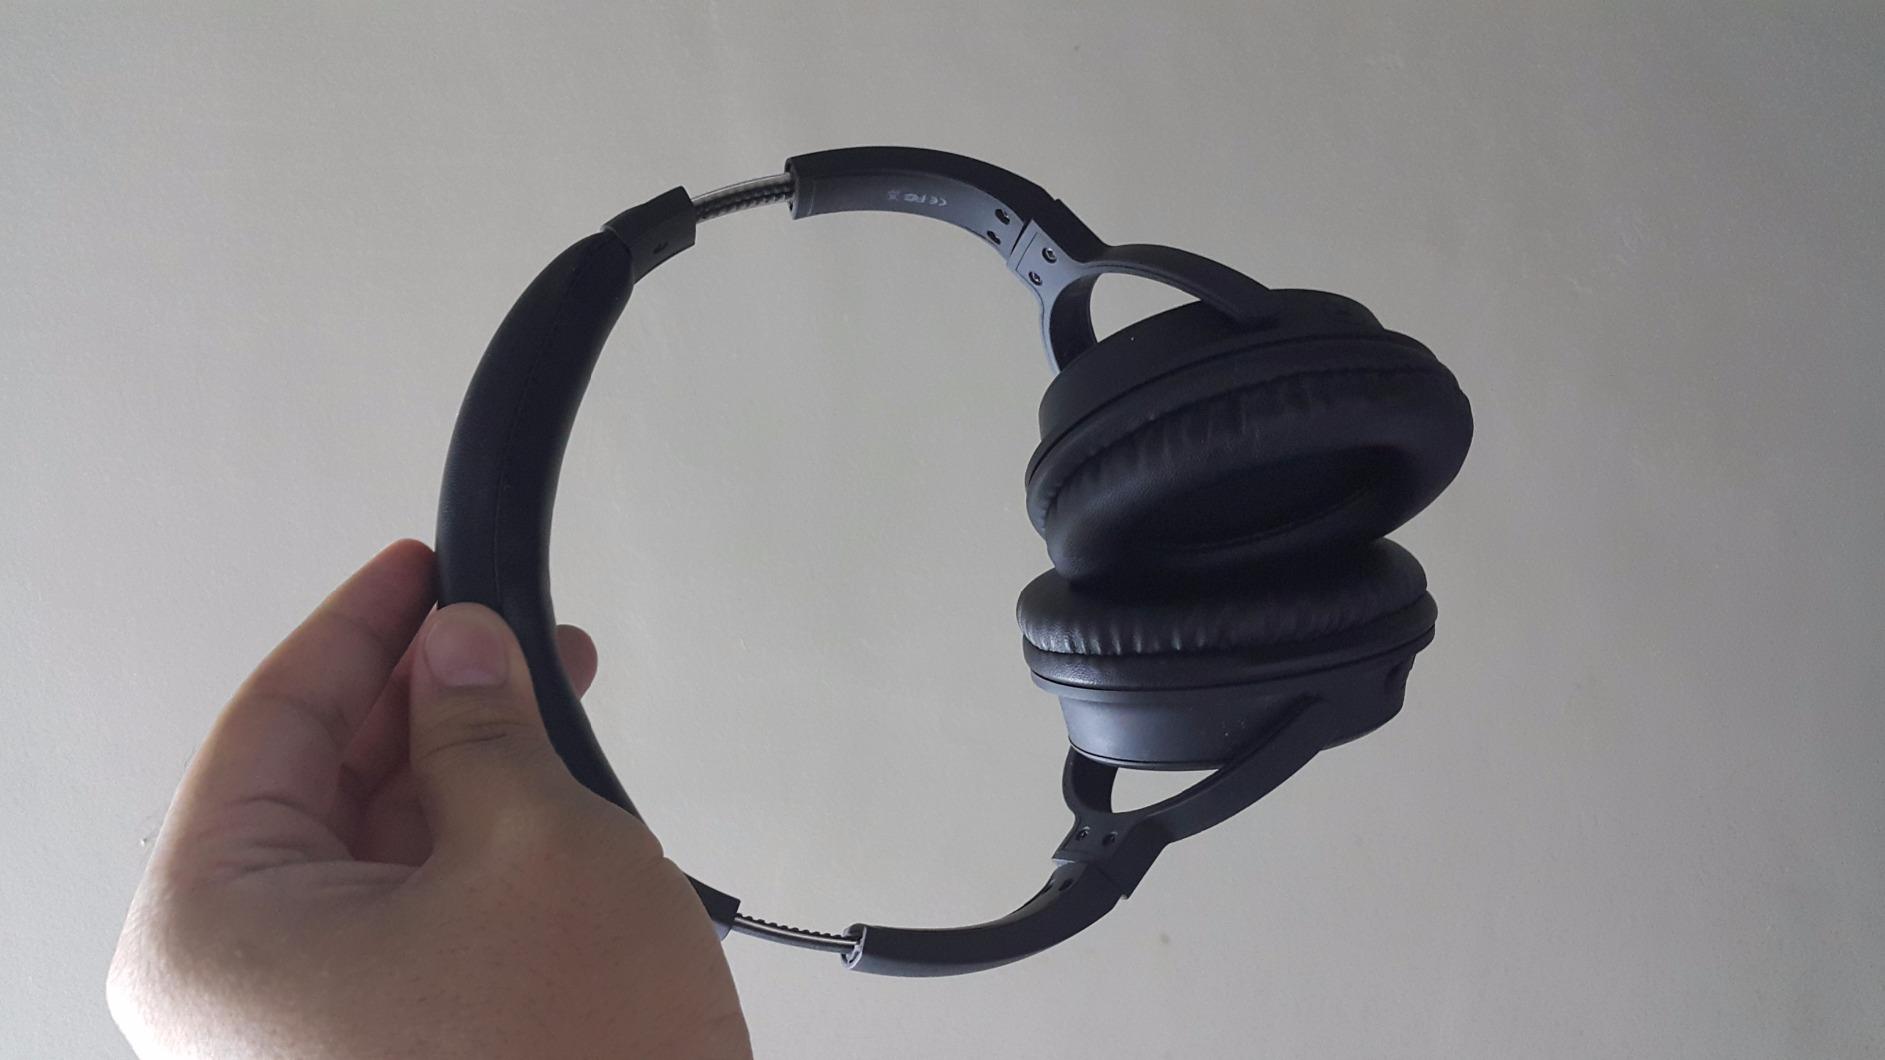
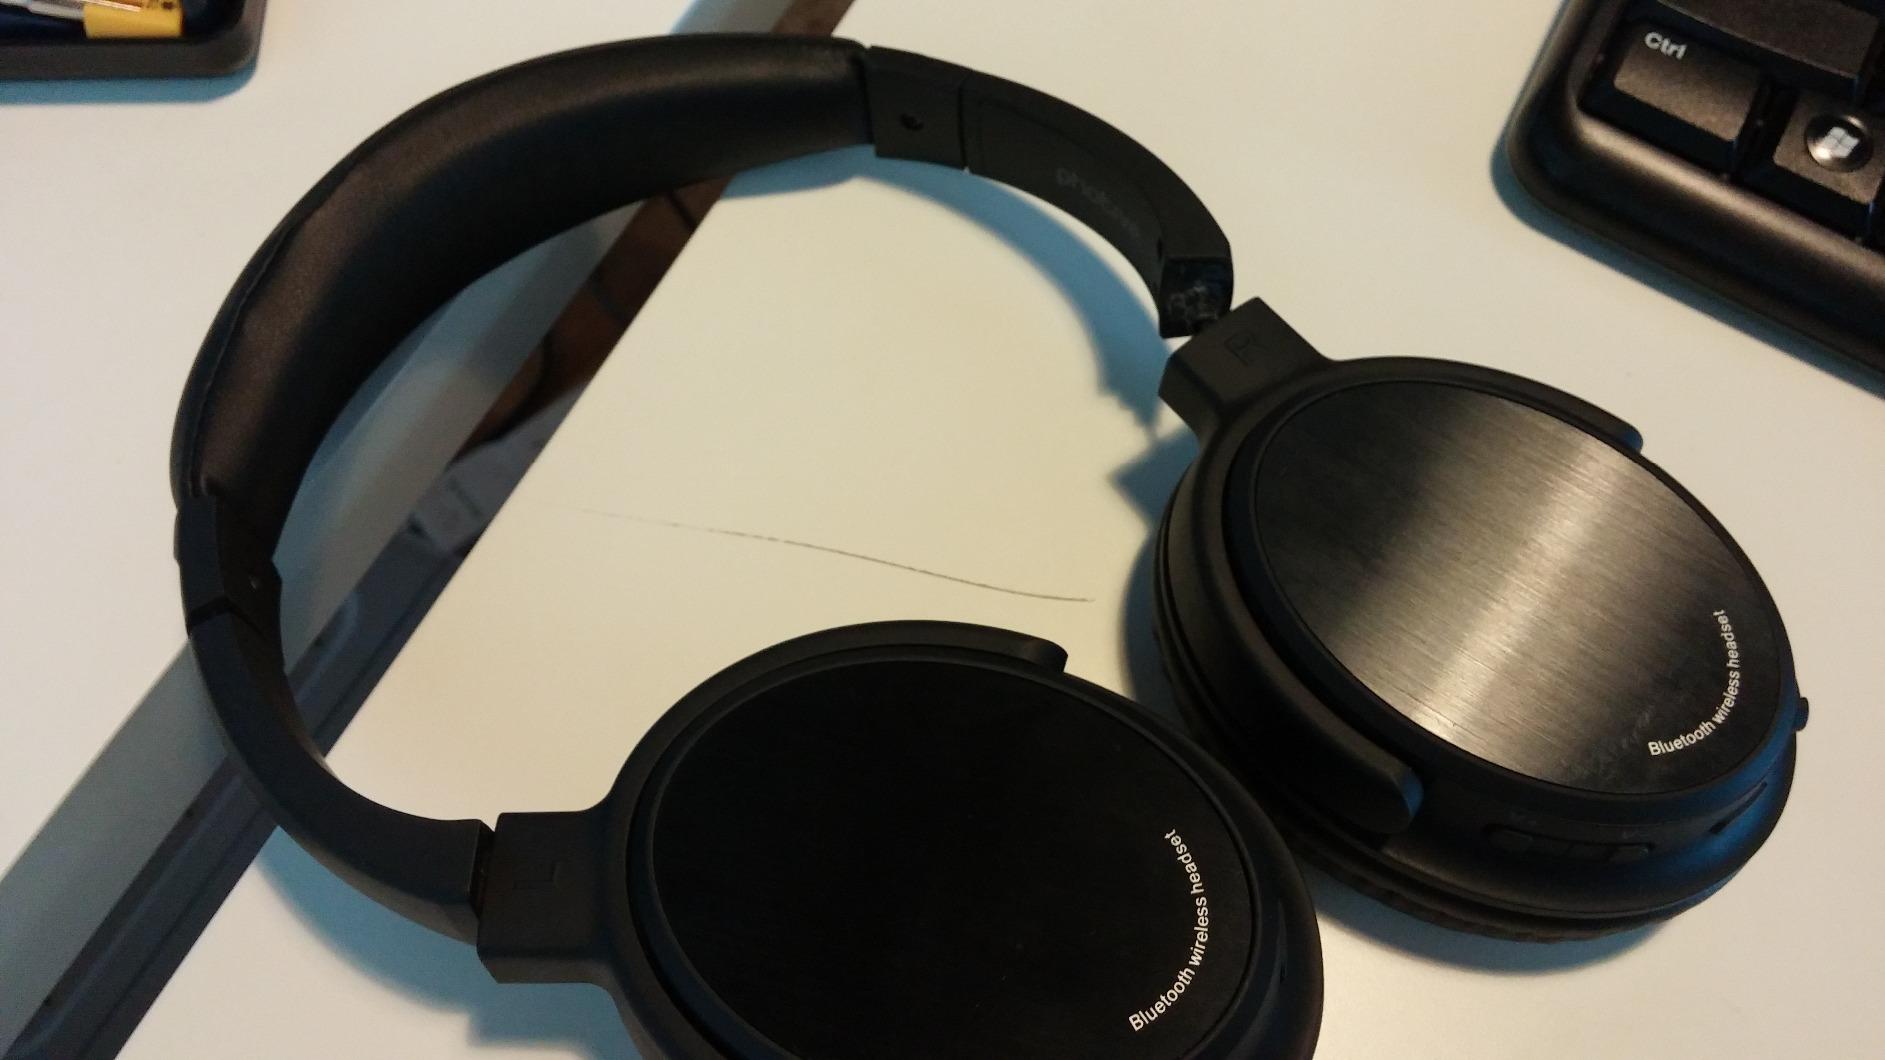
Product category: headphones
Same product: yes